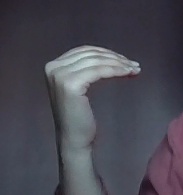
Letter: haa